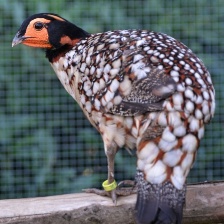
Species: CABOTS TRAGOPAN
Scientific name: TRAGOPAN CABOTI